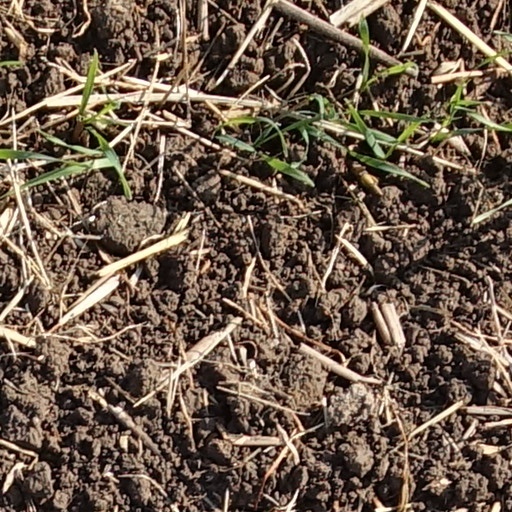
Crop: wheat